Amir Khayrbak Funerary Complex

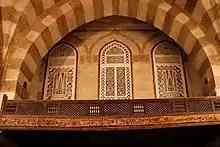

On the exterior there is a domed roof with floral motifs, an arched entrance covered with muqarnas, a pathway that leads to north end of the complex, and a minaret which lost its peak at the earthquake of 1884, but was reconstructed in 2003.